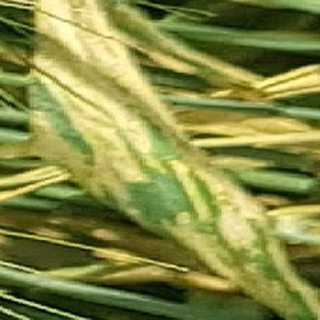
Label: wheat_yellow_rust